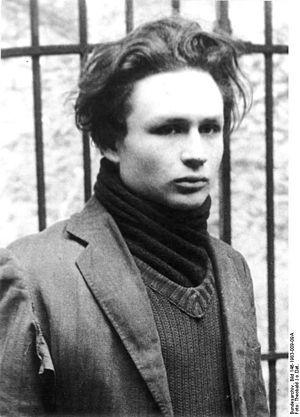
Voir l'article sur l'Affiche rouge. L'image montre fort probablement Marcel Rayman, voir Image:Affiche rouge.jpg.
Marcel Rajman, dit Simon Maujean, dit Faculté, dit Michel, dit Michel Mieczlav, est un Juif polonais, soldat volontaire de l'armée française de libération Francs-tireurs et partisans - Main-d'œuvre immigrée, membre du Groupe Manouchian, chef du groupe d'action très actif « Stalingrad ».